Tuition centre

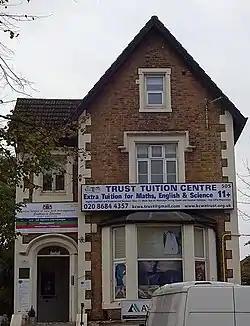

Many school teachers (i.e. tutors) earn supplementary income through tuition centres and agencies by offering tutoring in a range of subjects (predominantly in English, Maths and the Sciences). Some teachers "advertise" their tuition classes and coach those who attend their classes on how to tackle examination questions (i.e. test prep). Their focus is primarily rote learning.